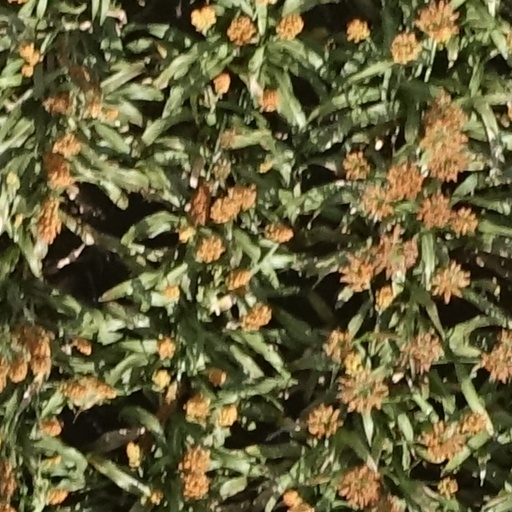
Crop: sorghum